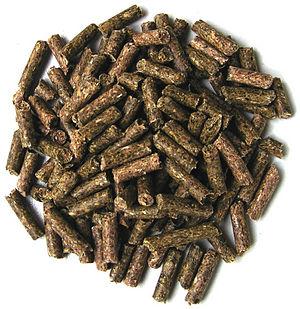
Granulés pour lapin
Le lapin domestique est un lapin européen, qui a été domestiqué pour l'alimentation humaine en Europe occidentale, au Moyen Âge, une époque relativement récente comparée à d'autres animaux domestiques. Les lapins de clapier sont de petits mammifères herbivores qui diffèrent très peu de l'espèce souche, classée dans l'ordre des Lagomorphes, la famille des léporidés et le genre Oryctolagus. À l'origine, le Lapin européen est élevé en semi-liberté dans de vastes espaces clos comme « lapin de garenne », afin d'assurer notamment la production de laurices durant la période de carême. Depuis lors, de très nombreuses races de lapins ont été créées dans le cadre de l'élevage sélectif effectué par les humains, en fonction de l'usage auquel la cuniculture les destine. Au début du XXᵉ siècle on recense plus de 100 races de lapins domestiques.
La cuniculture est l'élevage des lapins domestiques. Elle s'est développée à partir du Moyen Âge en Europe, mais n'a réellement pris son essor dans le monde que récemment. Elle a pour objet principal la production de viande, et parfois celle de poils ou de fourrure, voire l'approvisionnement de laboratoire en animaux pour leurs expérimentations. C'est également un élevage de loisir pour certains, qui présentent leurs animaux de race pure lors de foires et d'expositions. Depuis peu, le lapin est élevé aussi comme animal de compagnie.